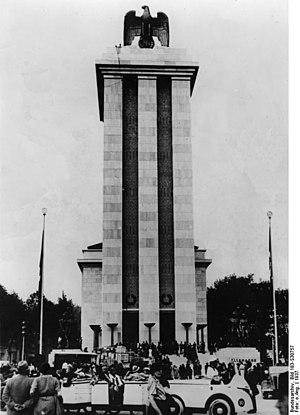
L'Exposition universelle de 1937, officiellement Exposition internationale des « Arts et des Techniques appliqués à la Vie moderne », qui se tient à Paris du 25 mai au 25 novembre 1937, est la première Exposition organisée en France selon les règles de la Convention de Paris de 1928 sur les expositions internationales. C'est également le dernier événement de ce genre à avoir eu lieu à Paris.